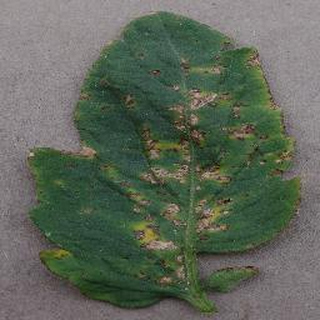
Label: tomato_bacterial_spot